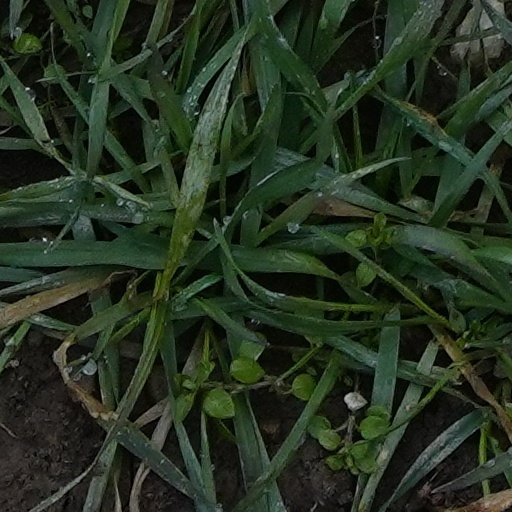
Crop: wheat